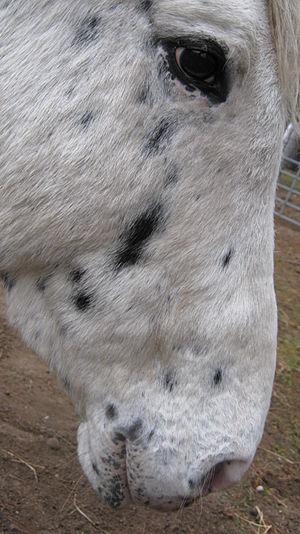
Les marques du cheval sont des zones, fréquemment blanches, bien distinctives sur un cheval à la couleur de robe plus foncée. Bon nombre des chevaux actuels portent des marques, héritage de leur domestication lorsqu'elles sont blanches. Elles aident à les identifier, les marques pouvant avoir des formes très variées. Présentes à la naissance, elles ne changent pas au cours de la vie du cheval. Sous la plupart d’entre elles, composées de poils blancs, la peau est rose. Les marques peuvent sembler changer légèrement quand un cheval se développe ou se débarrasse de son pelage d'hiver, mais la différence est simplement fonction de la longueur du poil.